Joan Jett and the Blackhearts

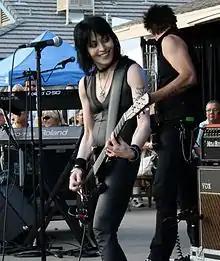
Jett performing live with the Blackhearts in Beaumont, California, during the 2010 Free Concert Series

Joan Jett & the Blackhearts were part of the lineup for the Falls Music & Arts Festival, December 29 through January 1, 2010, in Australia. In March 2010, she released a 2-LP/CD "Greatest Hits" album with four newly re-recorded songs, as well as a hardcover biography, spanning her career from the Runaways to the present day. In June 2010, Joan Jett & the Blackhearts opened for Green Day on their UK tour alongside acts such as Frank Turner and Paramore. The band was the opening act for Aerosmith's September 2010 Canadian tour.